Bob Tewksbury

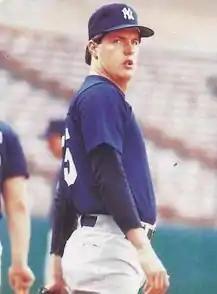

Robert Alan Tewksbury (born November 30, 1960) is an American former Major League Baseball pitcher and current Mental Skills Coordinator for the Chicago Cubs. He played professionally for the New York Yankees, Chicago Cubs, St. Louis Cardinals, Texas Rangers, San Diego Padres and the Minnesota Twins.